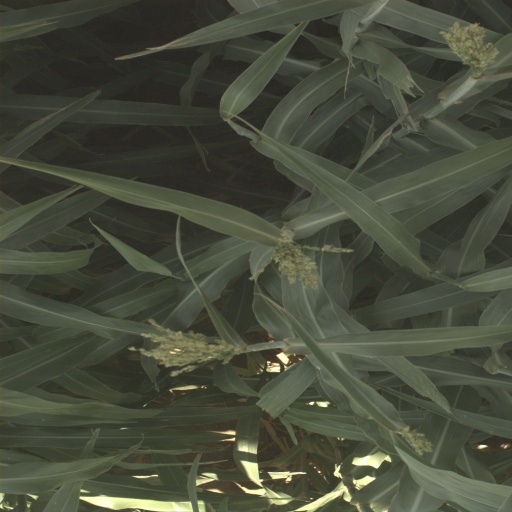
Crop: sorghum